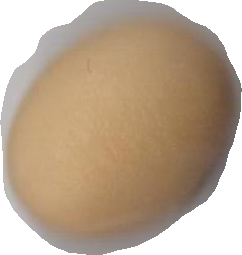
Variety: Anjasmoro